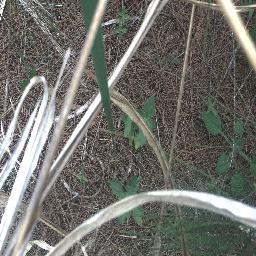
Label: siam_weed